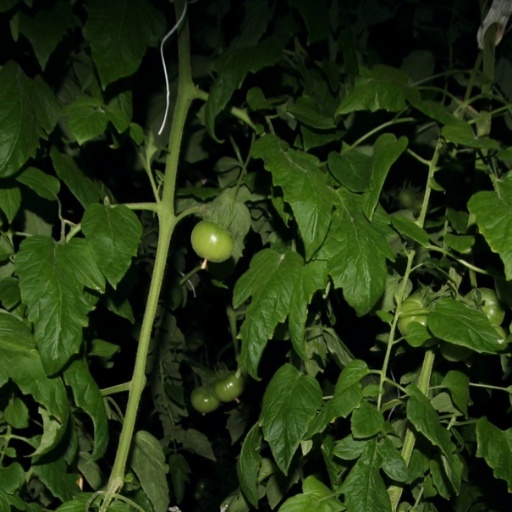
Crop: tomato